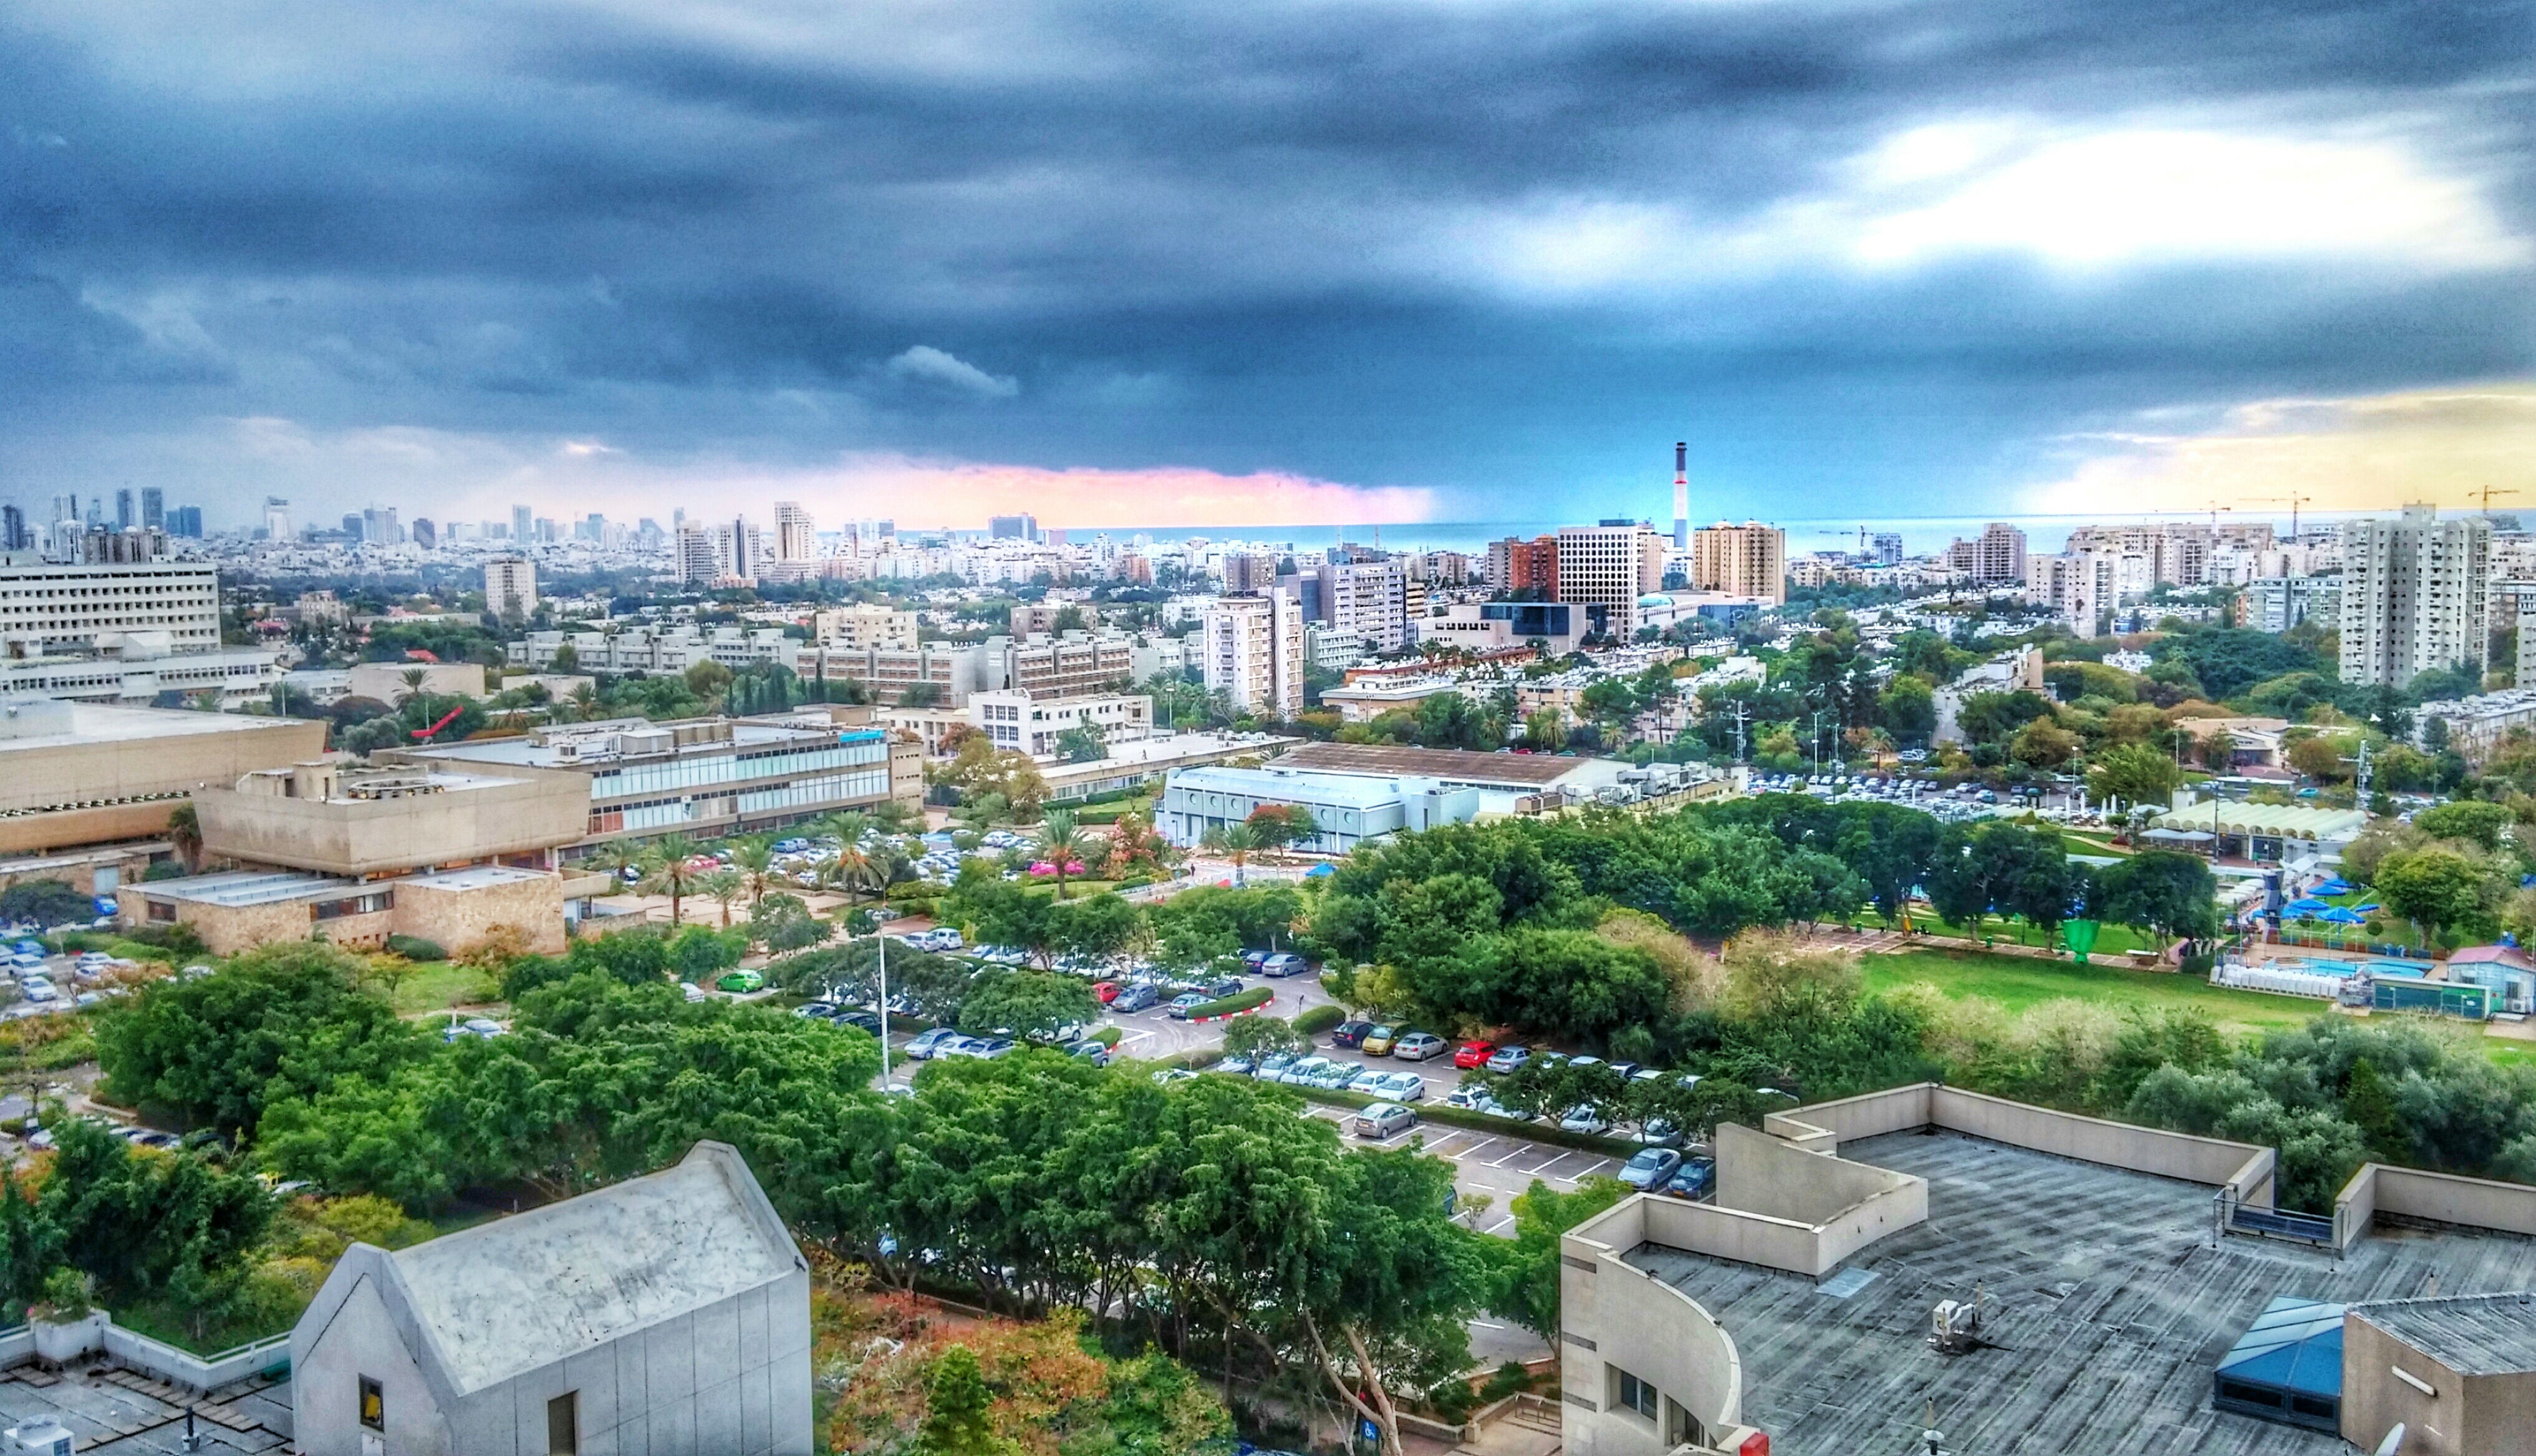
skyline, photography, town, city, skyscraper, cityscape, panorama, downtown, suburb, plaza, storm, landmark, tower block, town square, tel aviv, metropolis, condominium, neighbourhood, bird's eye view, aerial photography, urban area, residential area, geographical feature, human settlement, metropolitan area, storm at sea, tel aviv university, tlv university, ridding